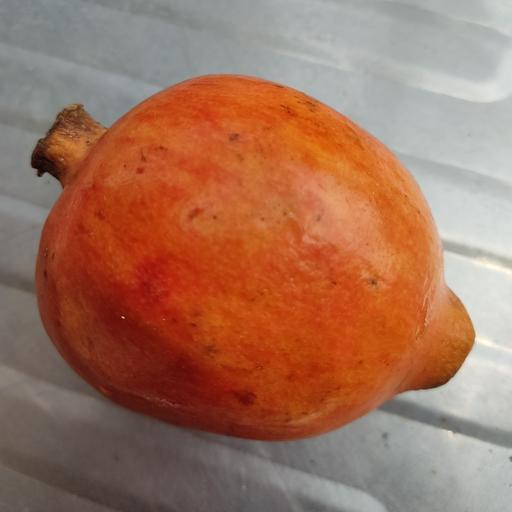
Crop type: Pomegranate